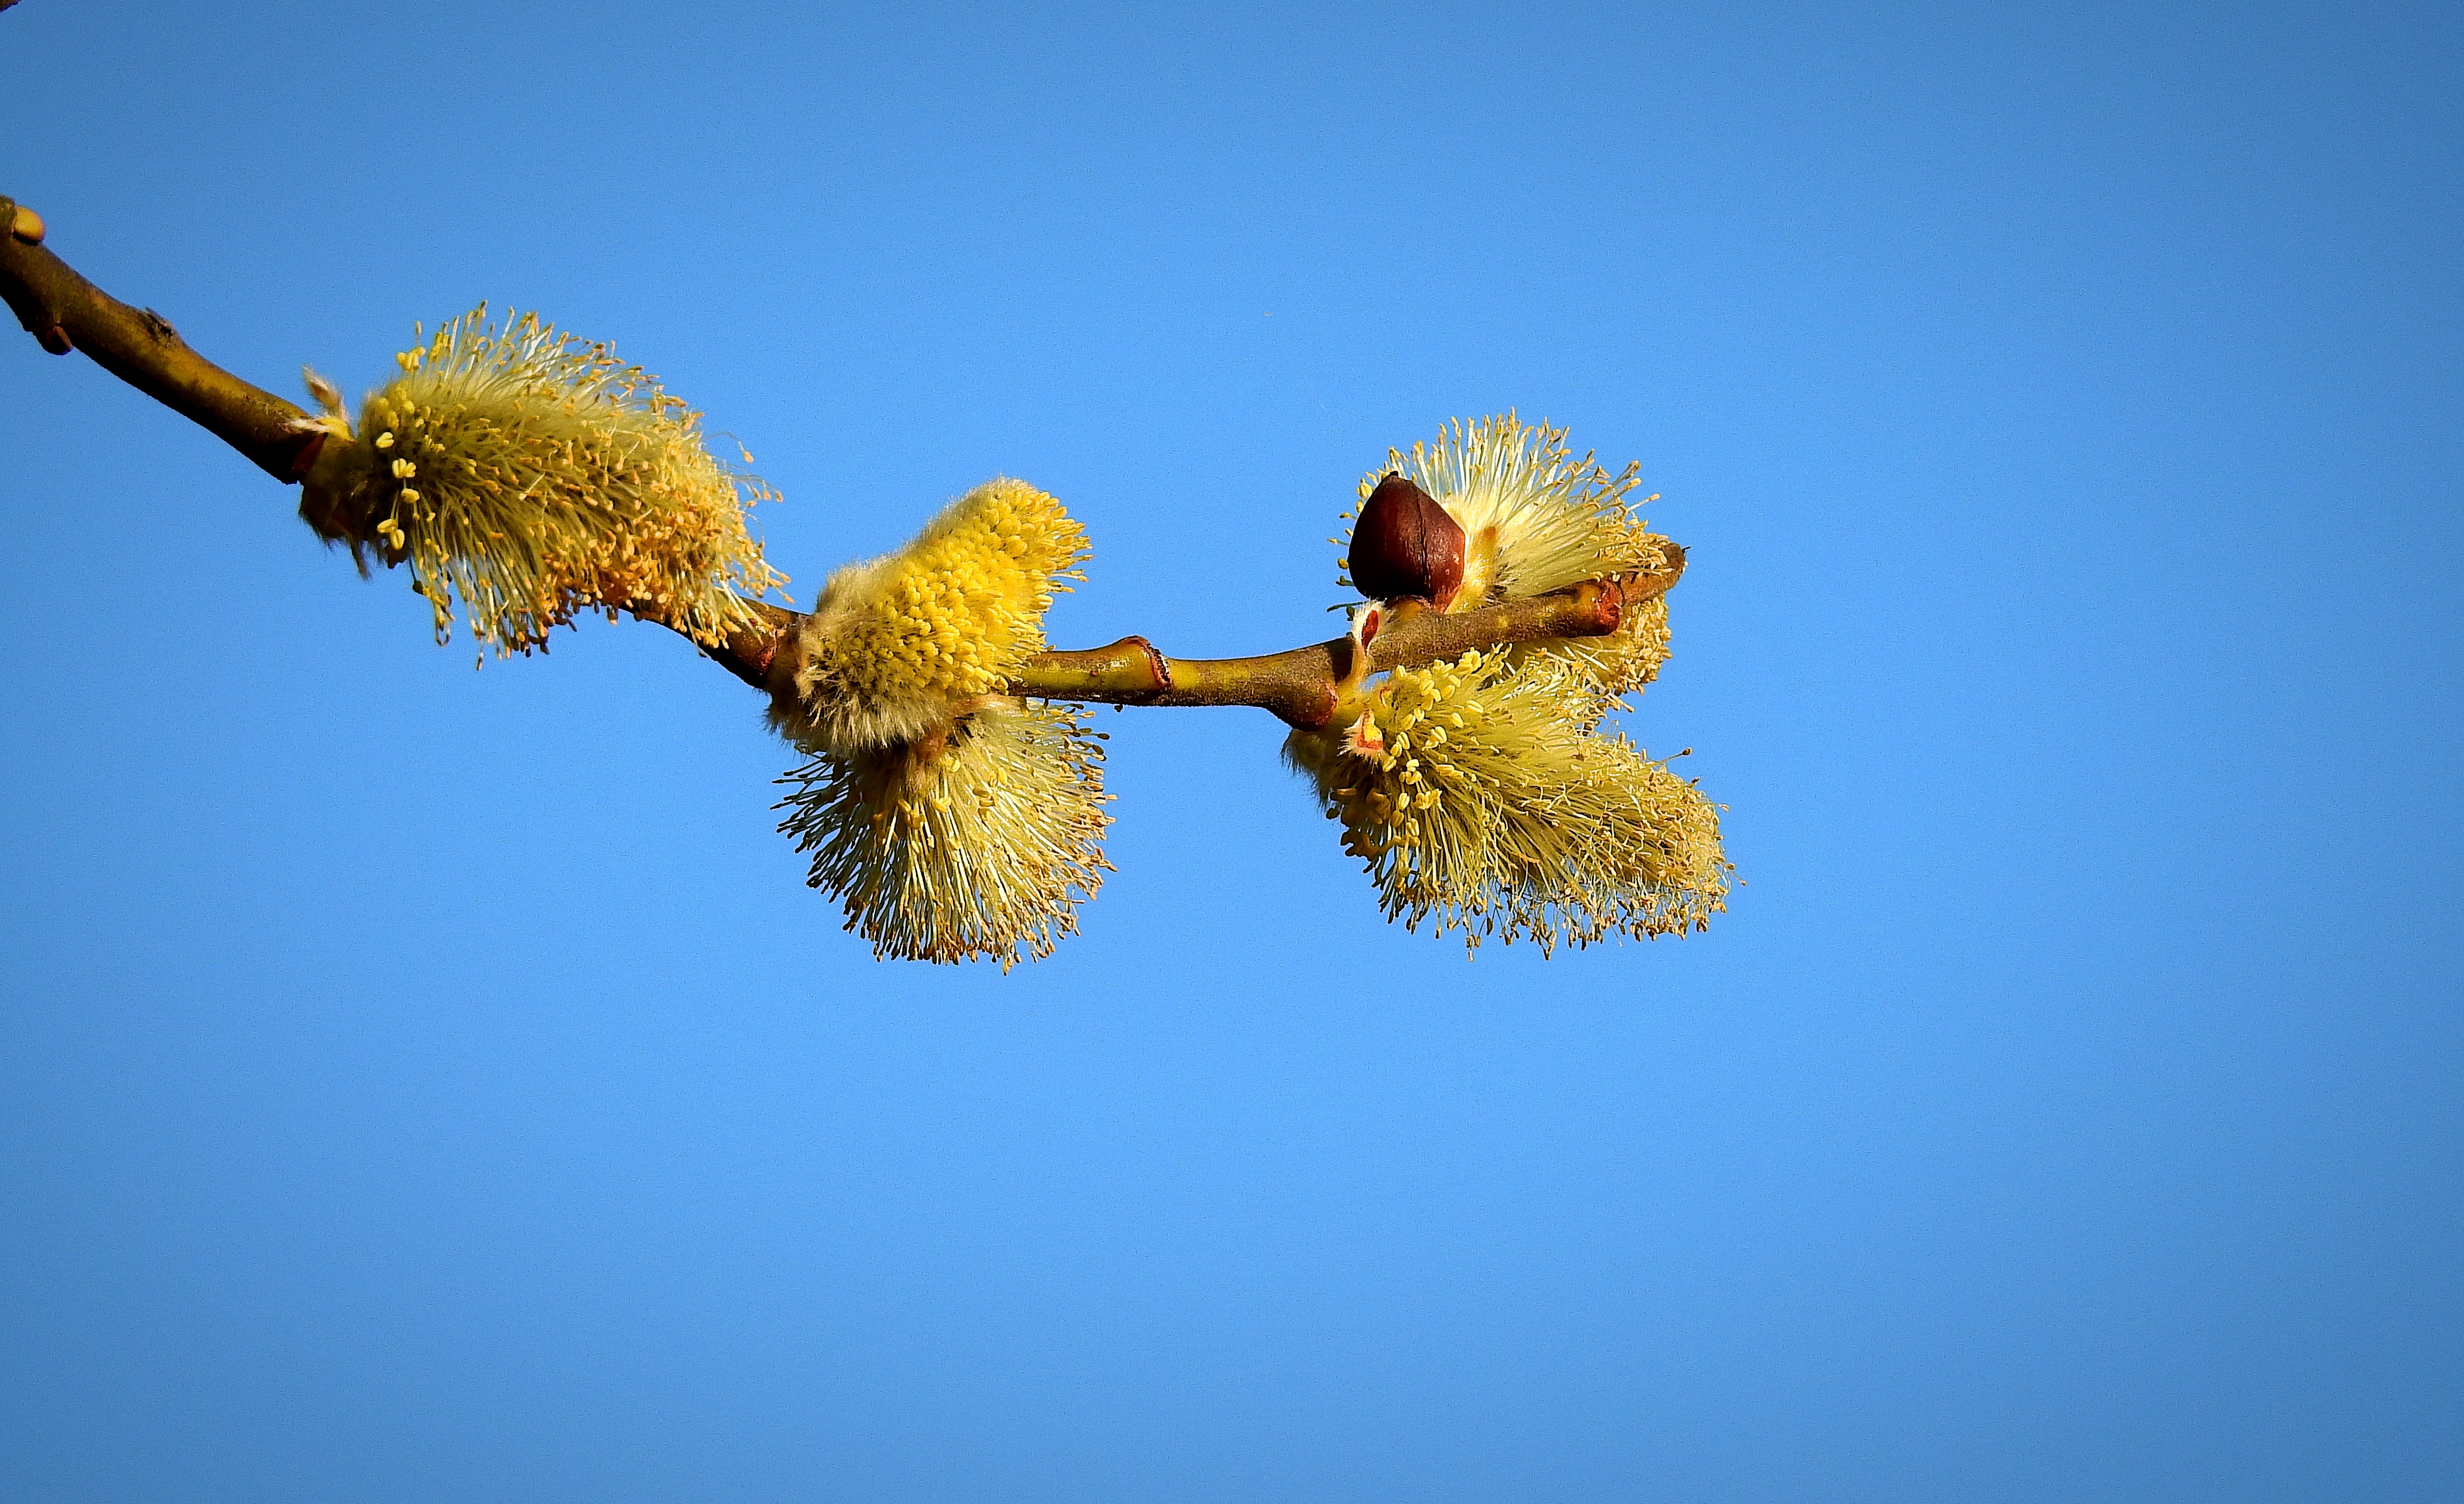
flower, sky, plant, twig, terrestrial plant, fruit, tree, flowering plant, plant stem, pollen, still life photography, mulberry family